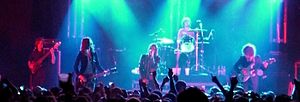
The Strokes
The Strokes, 2006
The Strokes er en amerikansk rockgruppe fra New York.